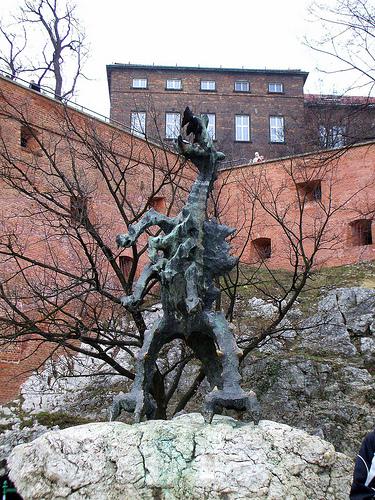
Weather: snow or frosty